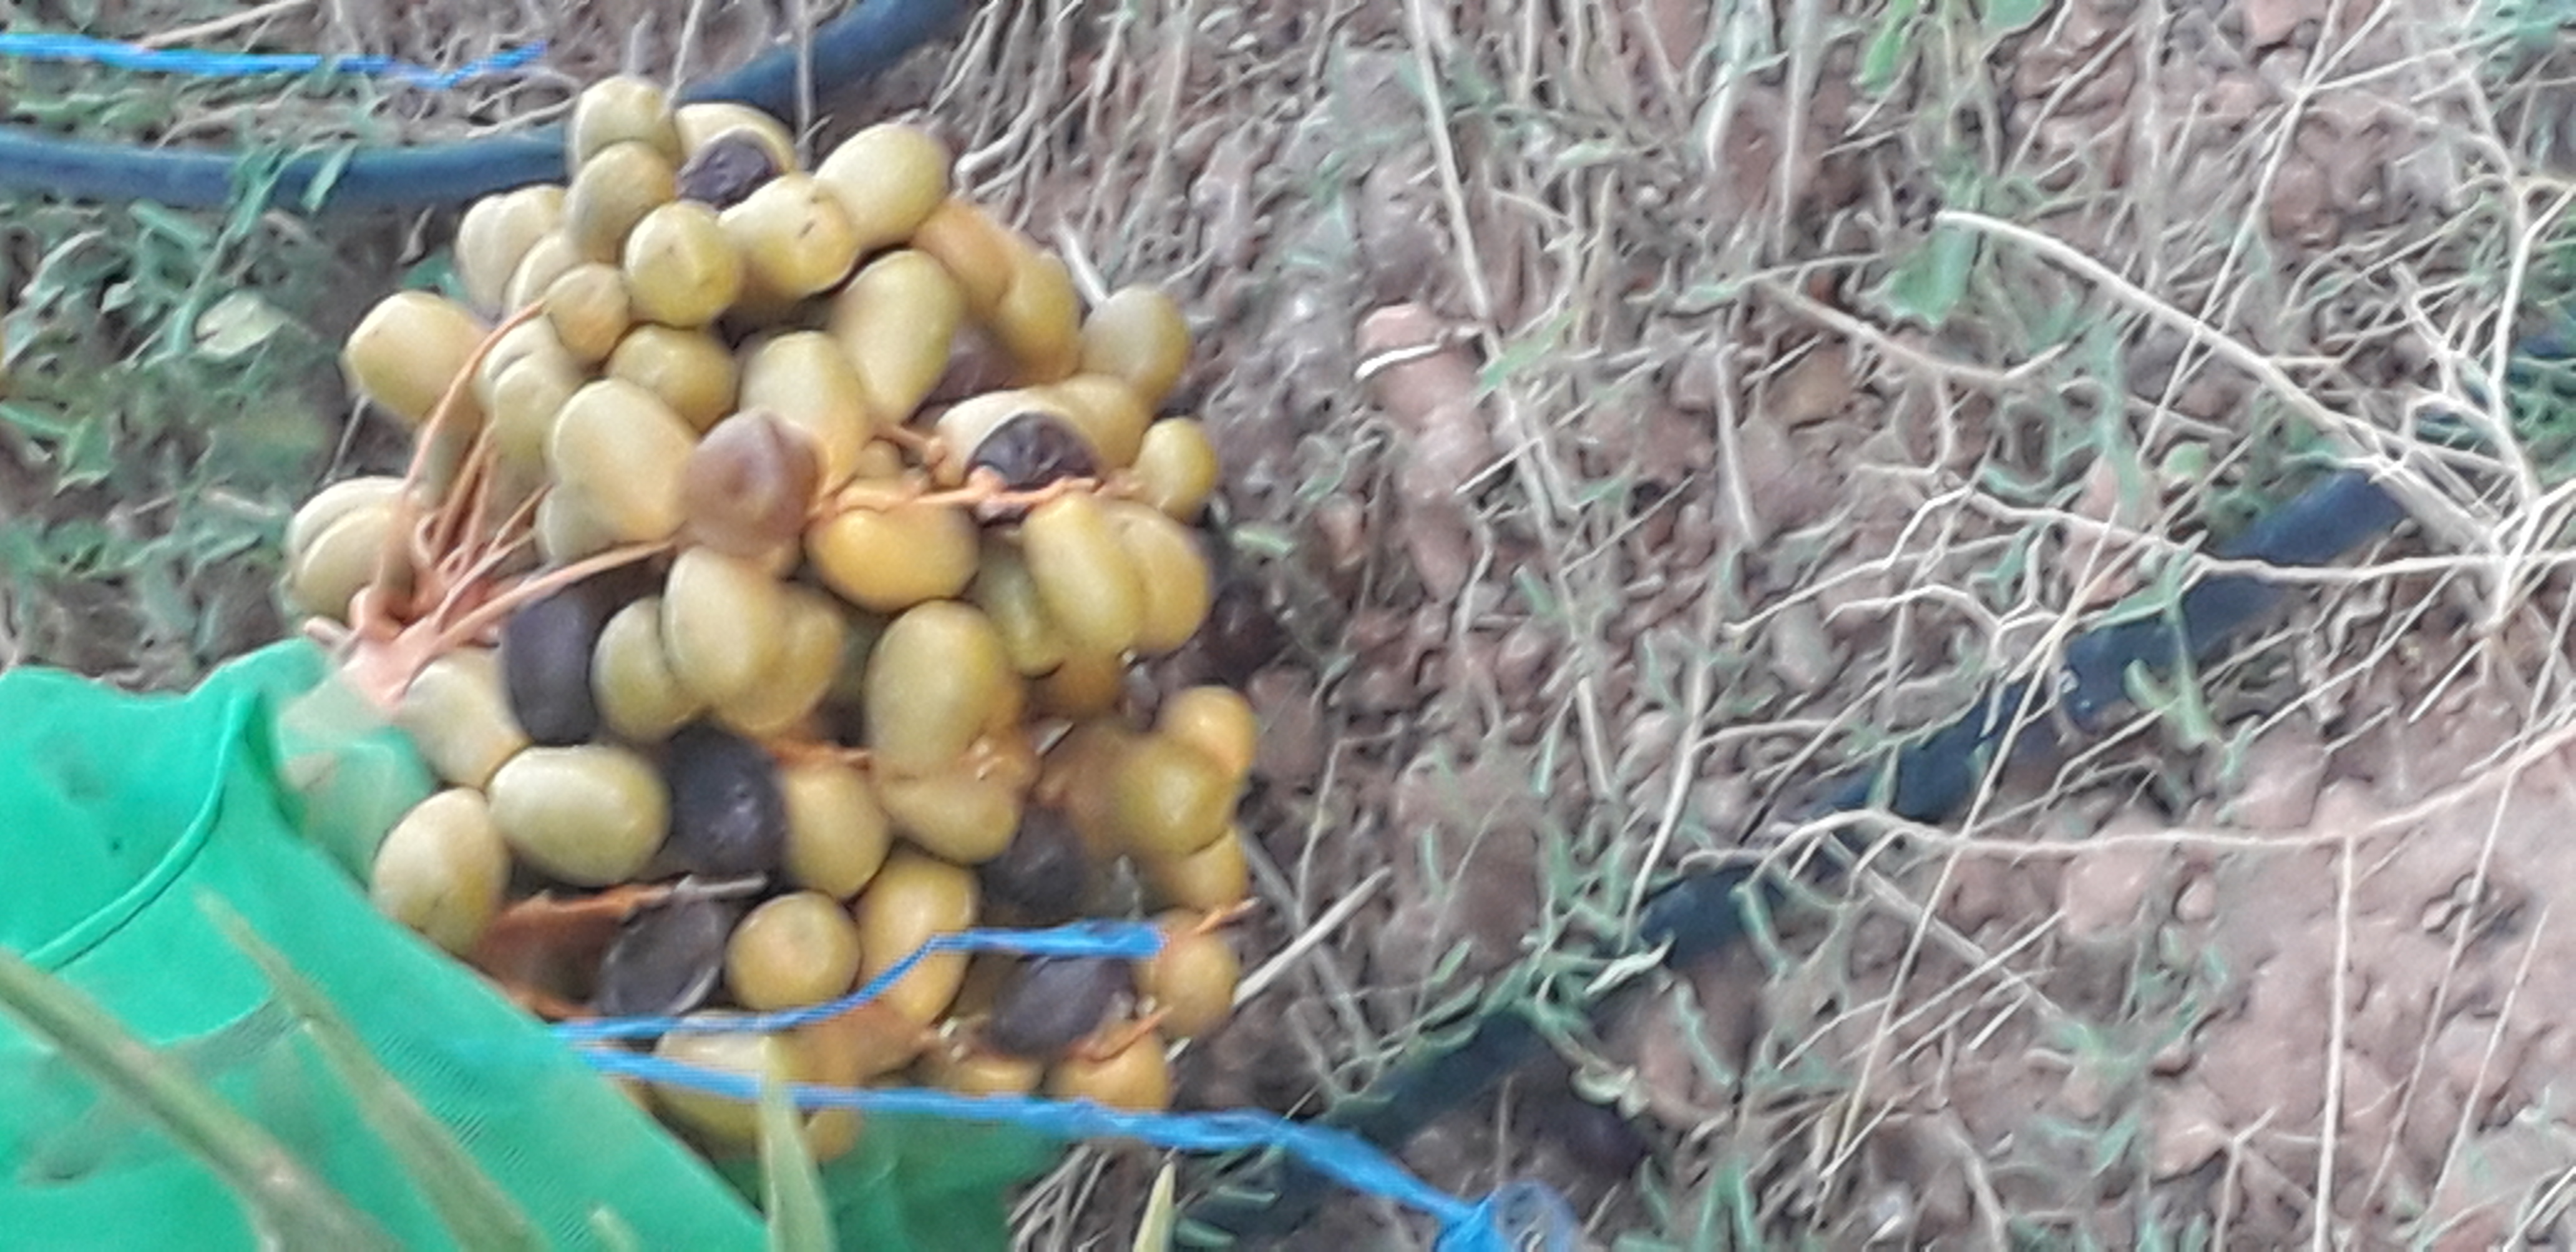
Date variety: Boufagous